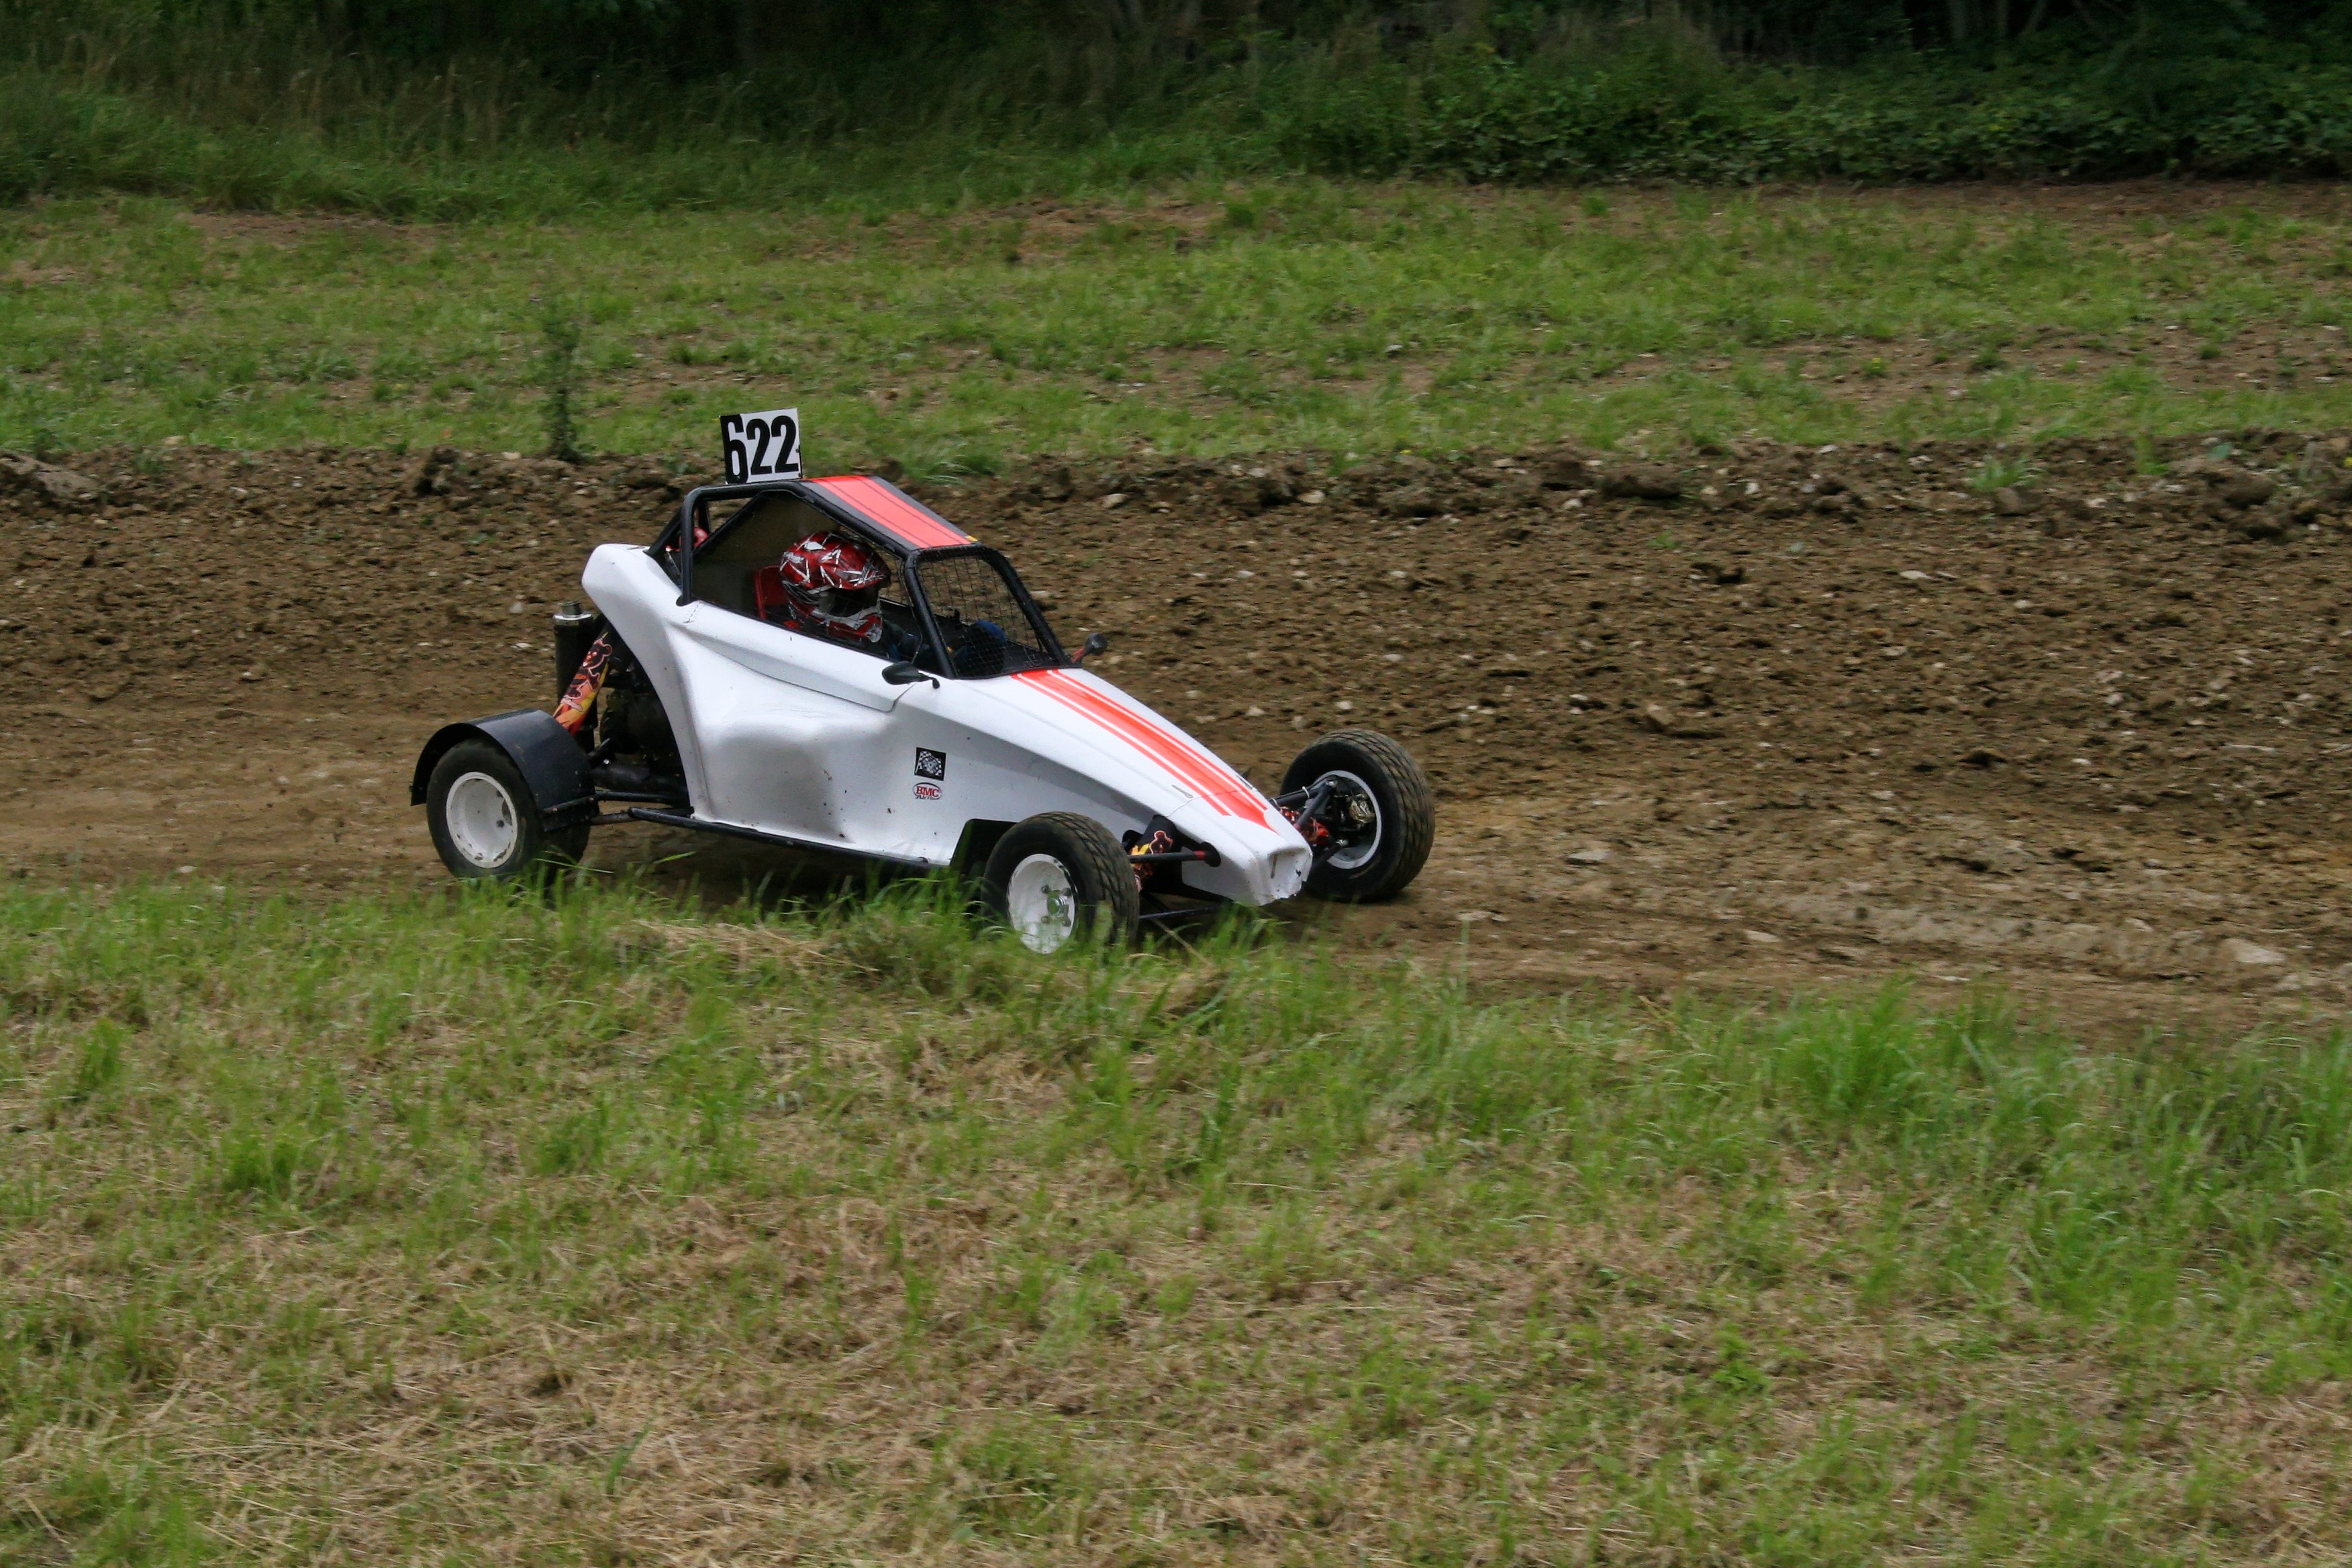
car, vehicle, soil, auto, speed, automotive, race, sports, racing, rally, motorsport, racing car, car racing, all terrain vehicle, land vehicle, auto racing, autocross, off roading